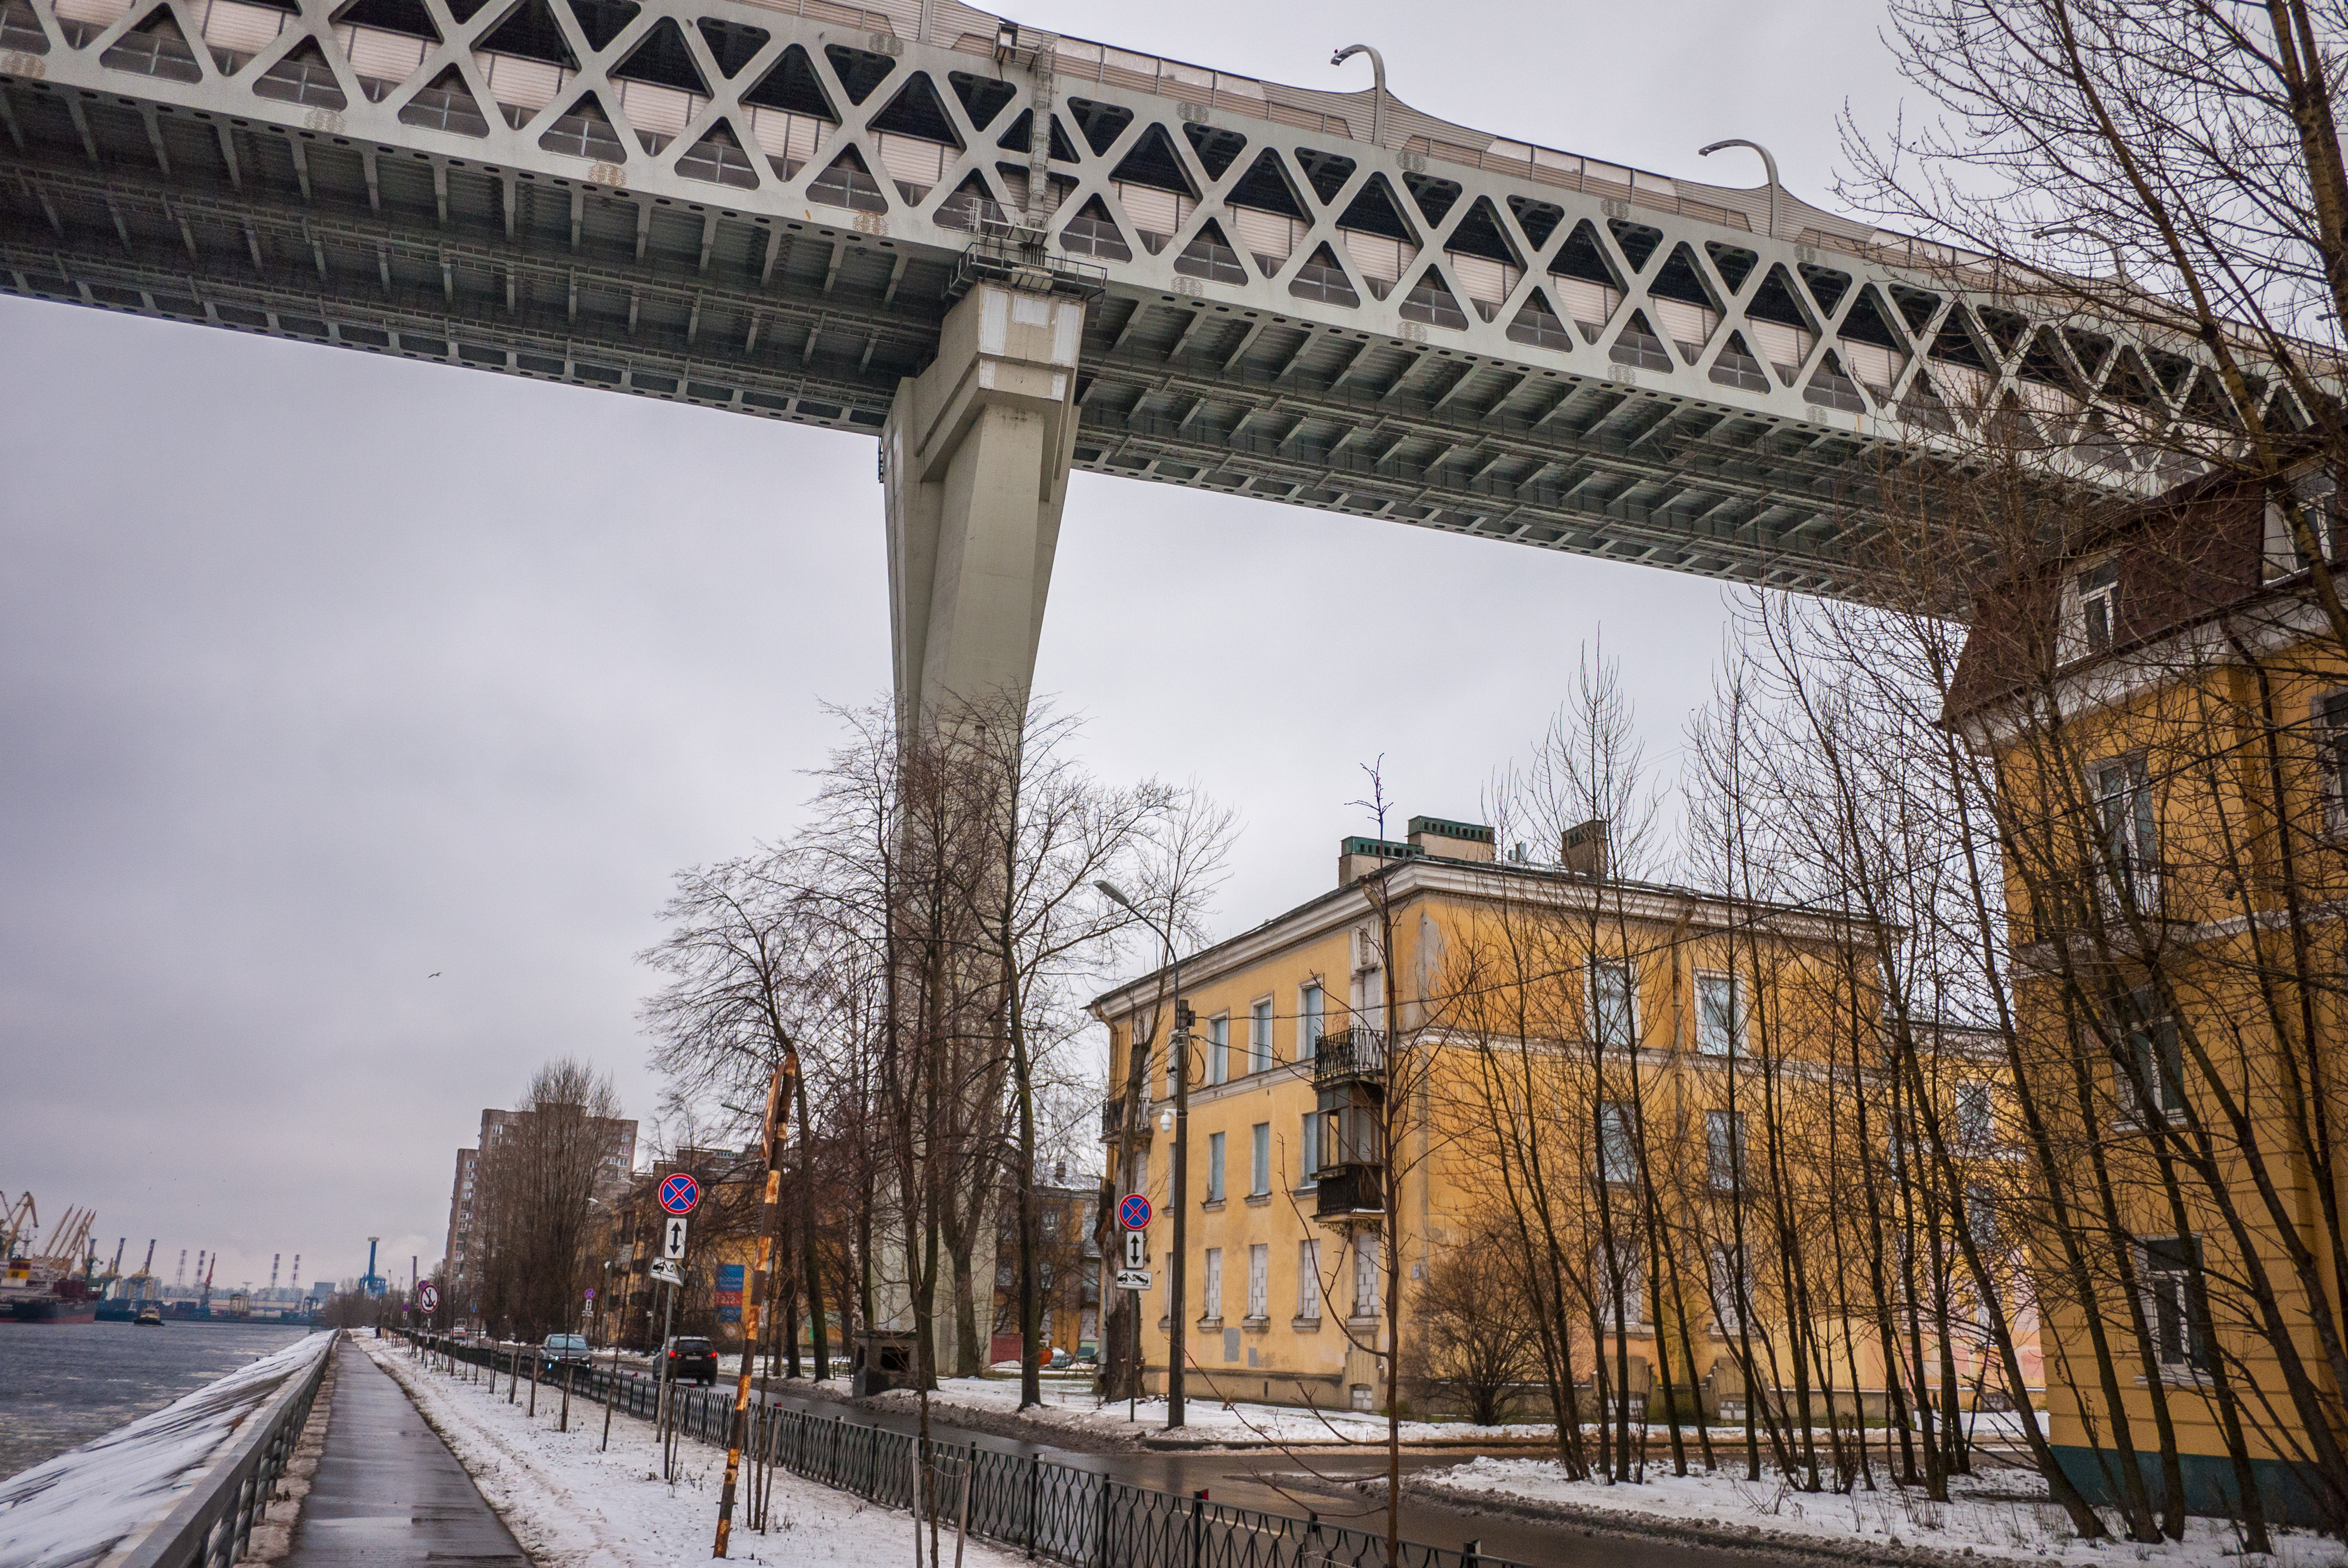
image, winter, branch, infrastructure, freezing, bridge, street, snow, girder bridge, thoroughfare, concrete bridge, street light, beam bridge, sidewalk, overpass, lane, Segmental bridge, precipitation, guard rail, nonbuilding structure, box girder bridge, frost